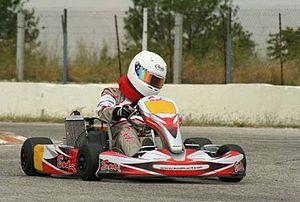
Sodikart est un constructeur de karts français installé près de Nantes. Créé en 1981, c'est aujourd'hui le leader mondial du kart de loisirs et de compétition.
Le karting est une discipline du sport automobile qui se pratique sur des circuits de 700 à 1 500 mètres environ et d'une largeur de 8 mètres en moyenne pouvant accueillir jusqu'à une quarantaine de karts simultanément lors d'une course. Les karts sont de petites voitures monoplaces à quatre roues, équipées d’un moteur de petite cylindrée pouvant développer jusqu'à plus de 40 chevaux, pour un poids inférieur à 175 kg avec le pilote, ce qui en fait des engins de course très performants.